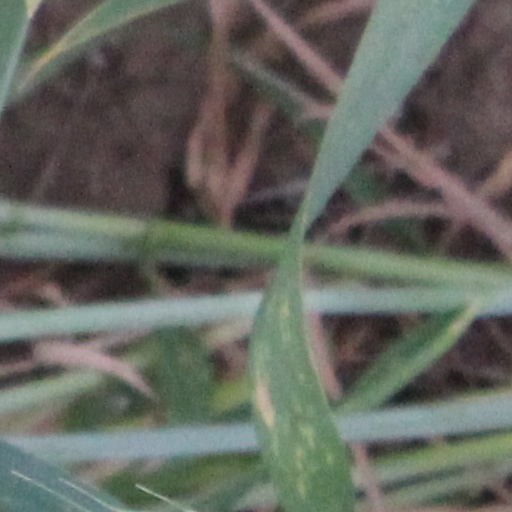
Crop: wheat